Naval warfare

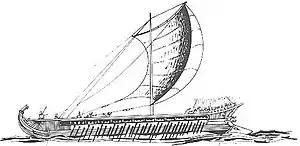
An ancient Greek trireme vessel

The Greeks of Homer just used their ships as transport for land armies, but in 664 BC there is a mention of a battle at sea between Corinth and its colony city Corcyra.